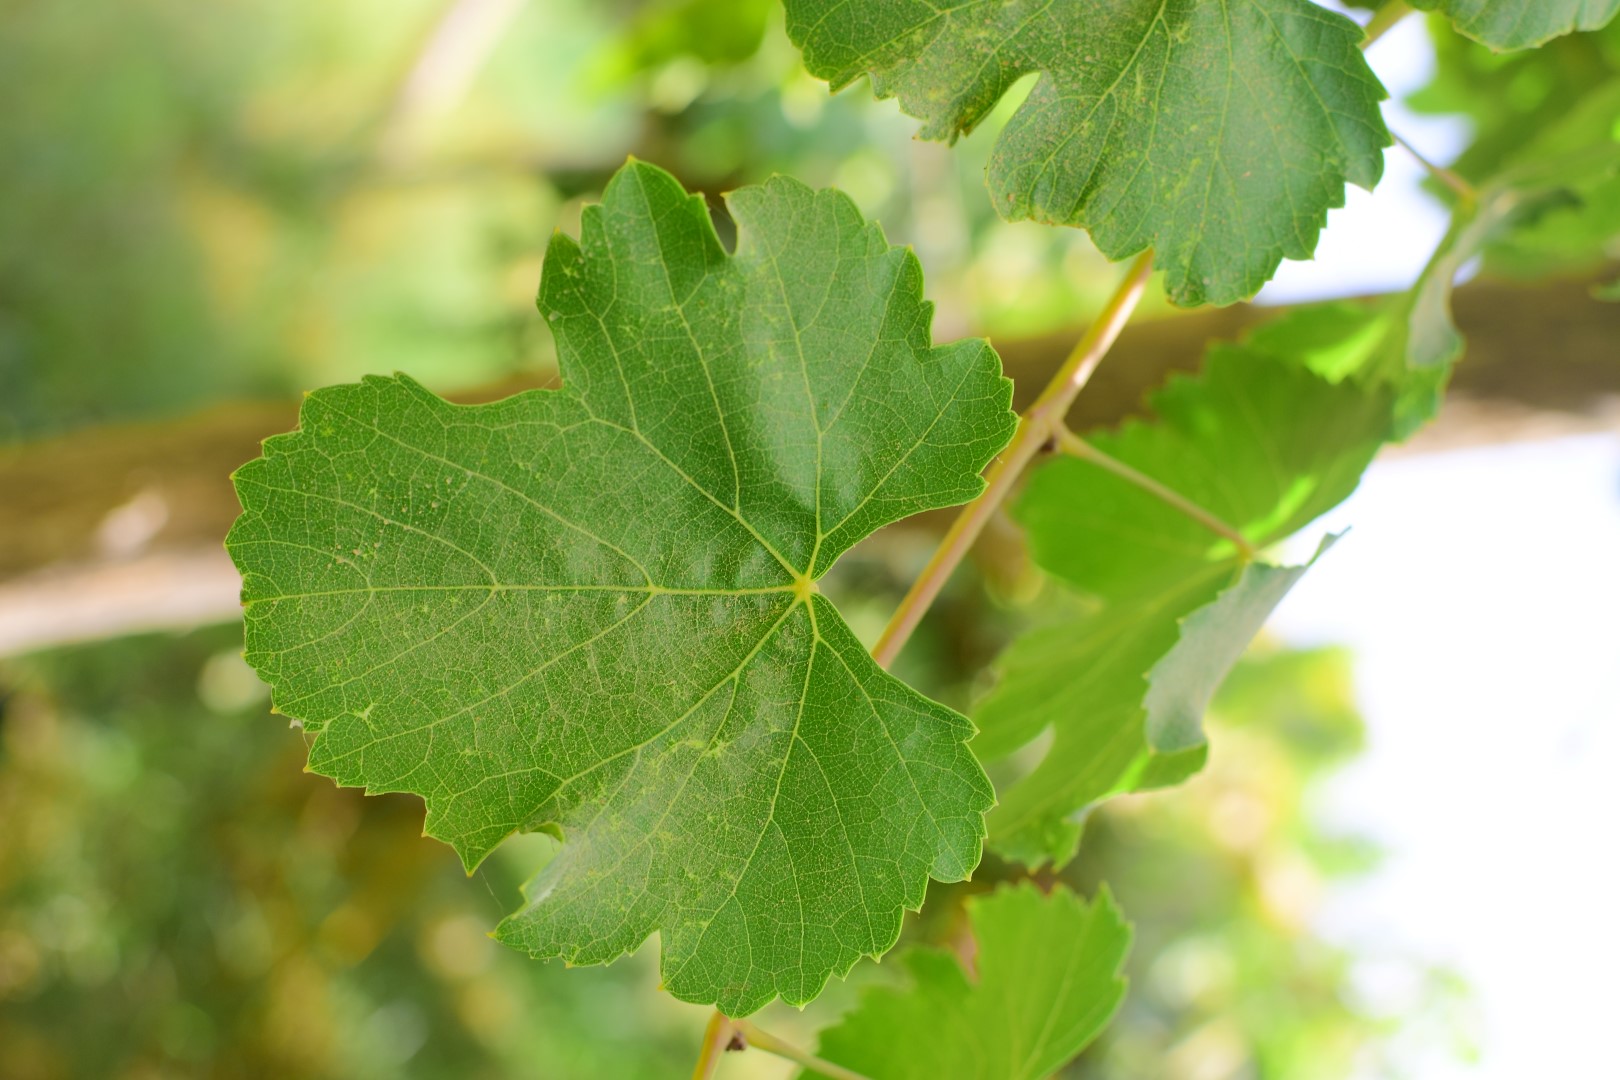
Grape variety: Thompson Seedless